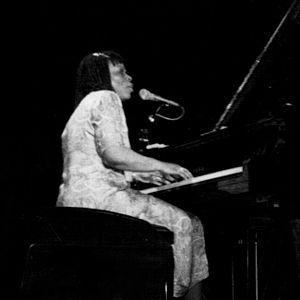
La pianiste, organiste et chanteuse américaine Amina Claudine Myers à Paris (Théatre du Petit Forum).
Amina Claudine Myers, née le 21 mars 1942 à Blackwell, Arkansas, est une pianiste, organiste, chanteuse, compositrice et arrangeuse de jazz américaine.